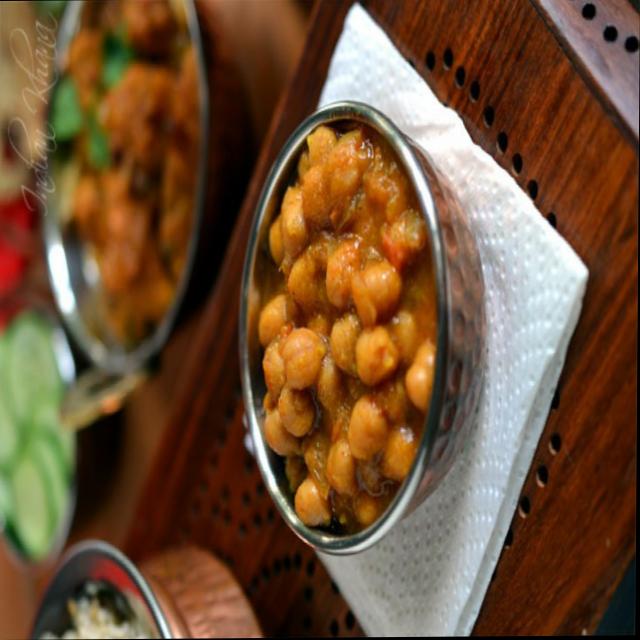
Dish: chole